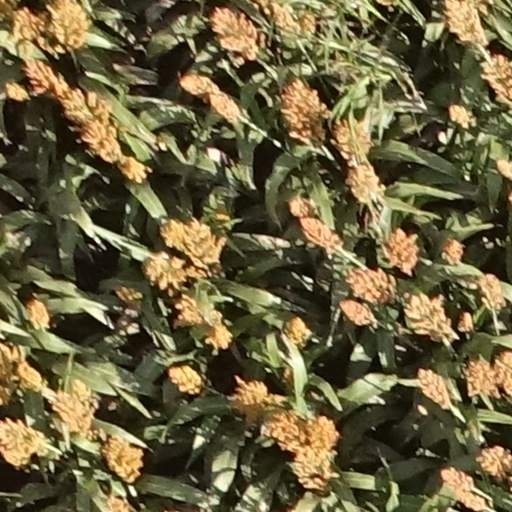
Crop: sorghum